Sri Parmini

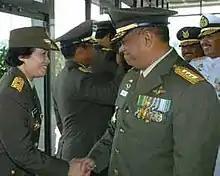
Parmini shook hands with the Chief of Staff of the Army, , after reporting her promotion on 15 February 2010.

Parmini was born on 12 September 1956 in Boyolali, Central Java, as the eldest of four siblings. Her father was a primary school teacher, while her mother was a housewife who supported the family by trading in mining products. She was raised in Boyolali and completed her elementary to high school education in her hometown.